Ming Chuan University

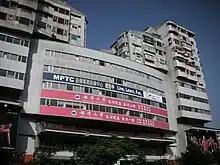
Jihe Campus

After more than 30 years of development, Ming Chuan's campus on Mount Fu was full to capacity. In 1967, the school purchased gently sloping ground in Guishan Township (now Guishan District) of Taoyuan County (now Taoyuan City).